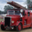
Label: truck